Multi-focus image fusion

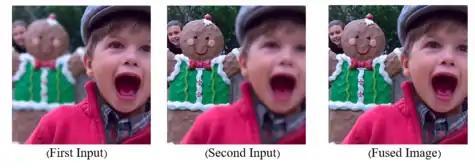
A Sample of Multi-Focus Image Fusion

In visual sensor networks (VSN), sensors are cameras which record images and video sequences. In many applications of VSN, a camera can't give a perfect illustration including all details of the scene. This is because of the limited depth of focus of the optical lens of cameras. Therefore, just the object located in the focal length of camera is focused and clear, and other parts of the image are blurred.